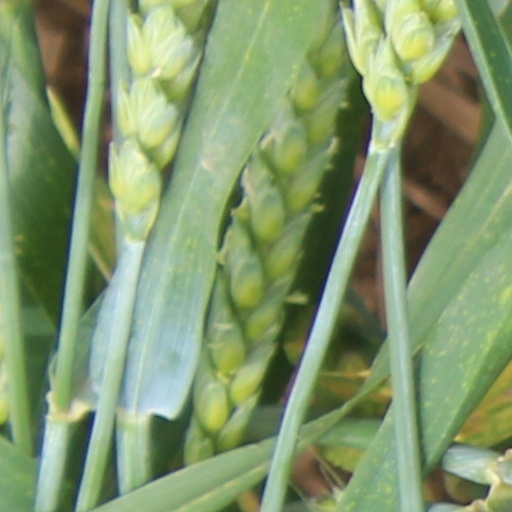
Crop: wheat